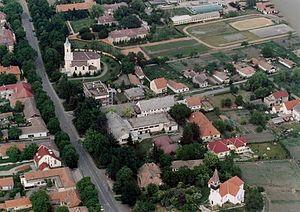
Kenderes est une commune hongroise située dans le comitat de Jász-Nagykun-Szolnok, en région Grande Plaine septentrionale.